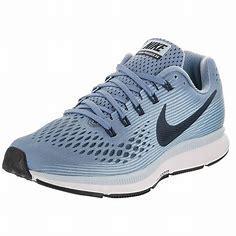
Brand: Nike
Model: Air Zoom Pegasus 34